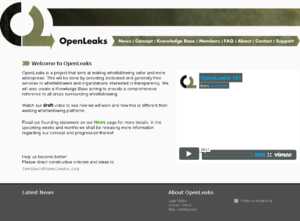
Page d'accueil d'OpenLeaks.
OpenLeaks est un projet de site pour lanceur d'alerte dont le lancement a été annoncé pour le 27 janvier 2011.